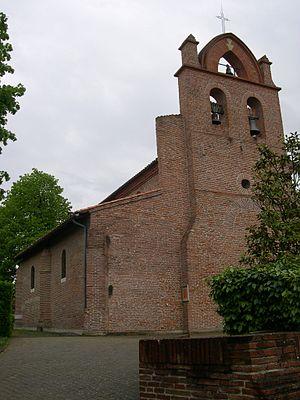
Église de Vieille-Toulouse (Haute-Garonne, Midi-Pyrénées, France). Vue de trois-quarts.
Vieille-Toulouse est une commune française située dans le département de la Haute-Garonne en région Occitanie. Vieille-Toulouse fait partie de la communauté d'agglomération du Sicoval.
La liste des églises de la Haute-Garonne recense de manière exhaustive les églises situées dans le département français de la Haute-Garonne.